The Emperor Jones (opera)

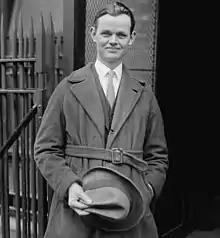
Lawrence Tibbett who created the title role of "The Emperor Jones"

"Setting: An unnamed island in the West Indies in the early part of the 20th century"